Italians of Croatia

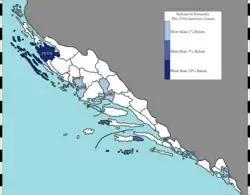
Proportion of Dalmatian Italians in districts of Dalmatia in 1910, per the Austro-Hungarian census

During the meeting of the Council of Ministers of 12 November 1866, Emperor Franz Joseph I of Austria outlined a wide-ranging project aimed at the Germanization or Slavization of the areas of the empire with an Italian presence: